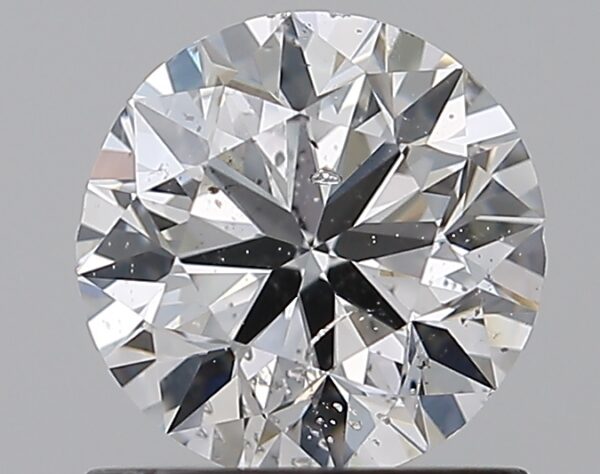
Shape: round
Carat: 1
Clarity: SI2
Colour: D
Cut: VG
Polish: EX
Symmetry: VG
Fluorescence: M
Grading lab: GIA
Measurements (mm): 6.22 x 6.3 x 3.97